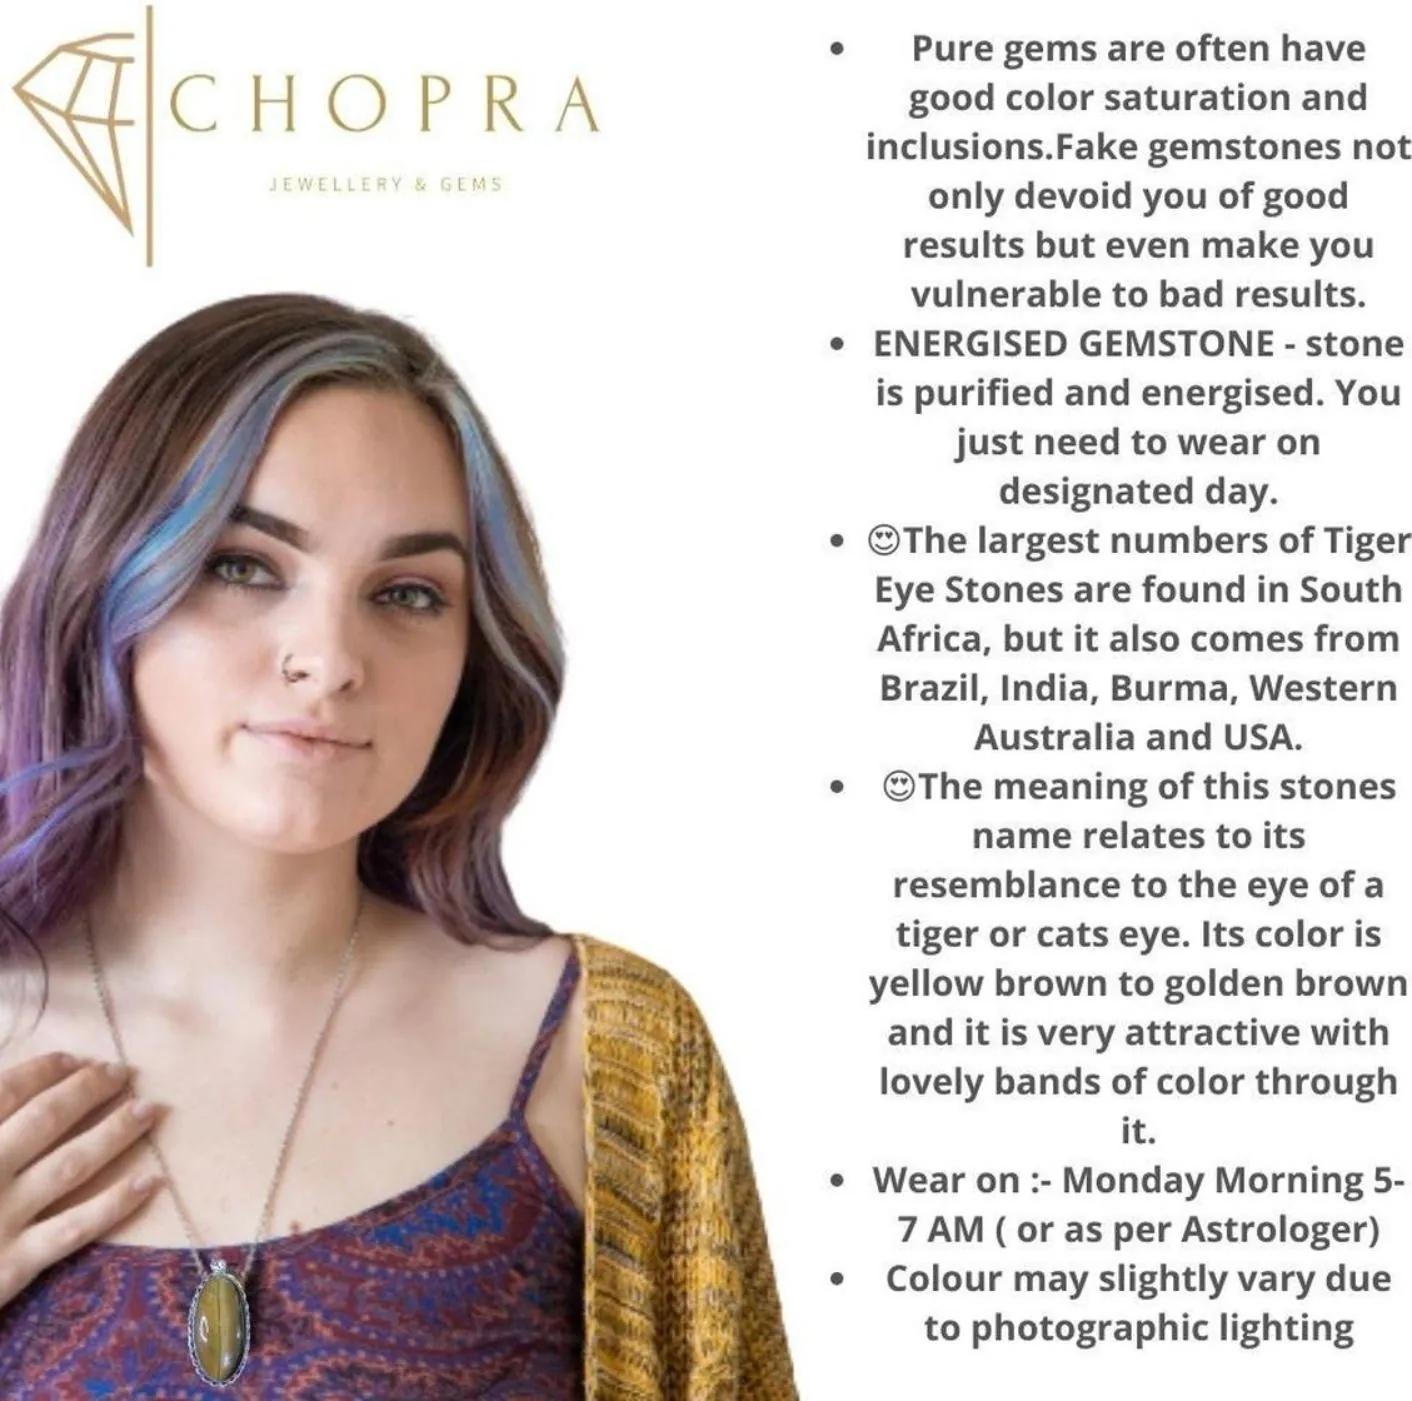
Chopra Gems Brass Certified and Natural Tiger Eye Stone Pendant Brown (Men and Women) (Tiger Eye Pendant_SWQ4)
Type: Necklaces & Pendants
Brand: Chopra Gems & Jewellery
Price: Rs. 795
 It attracts harmony in life if you dont find happiness in anything that you do, there are some negative energies surrounding you, which need to be cleared on urgent basis. In order to kick off these energies, it is good to wear this stone, which allows you to be harmonious in life, since it attracts positive people towards you, who, in turn, make you an extremely positive person. If an individual is going through bone problems, tiger eye gemstone beads can actually heal him physically a lot of people go through moderate to severe bone related problems. No doubt you need to consult a doctor and take medicines as well as precautions to improve your bone health, this stone can also support you in a lot of ways. Once you wear this stone, your bones show improvement and the medicines work rapidly. Attracts money and makes an individual survive through his financial breakdowns what happens when you go through a financial breakdown in life How do you cope up with it It is quite obvious that you are absolutely stressed due to the same. When you are stressed, you tend to get more negative in life. This is where a tigers eye stone can help you survive through the financial crisis and make you financially stable. It is an extremely protective stone if you want to be protected from different types of negativities in life, let this stone be there by your side. Wear tiger eye beads in a bracelet wear it as a ring or wear it as a pendant, in the end, you must wear it to keep yourself away from the evil eyes. If someone needs strength or courage, this stone can offer it to him do you feel low because of lack of confidence or courage Then this is the stone that you need. With the help of this stone, there is a different spark, which takes birth in you. This spark builds your confidence and transforms you into a successful being.
Features: Type pendant,Color brown,Material brass
Included: Tiger Eye Stone Pendant